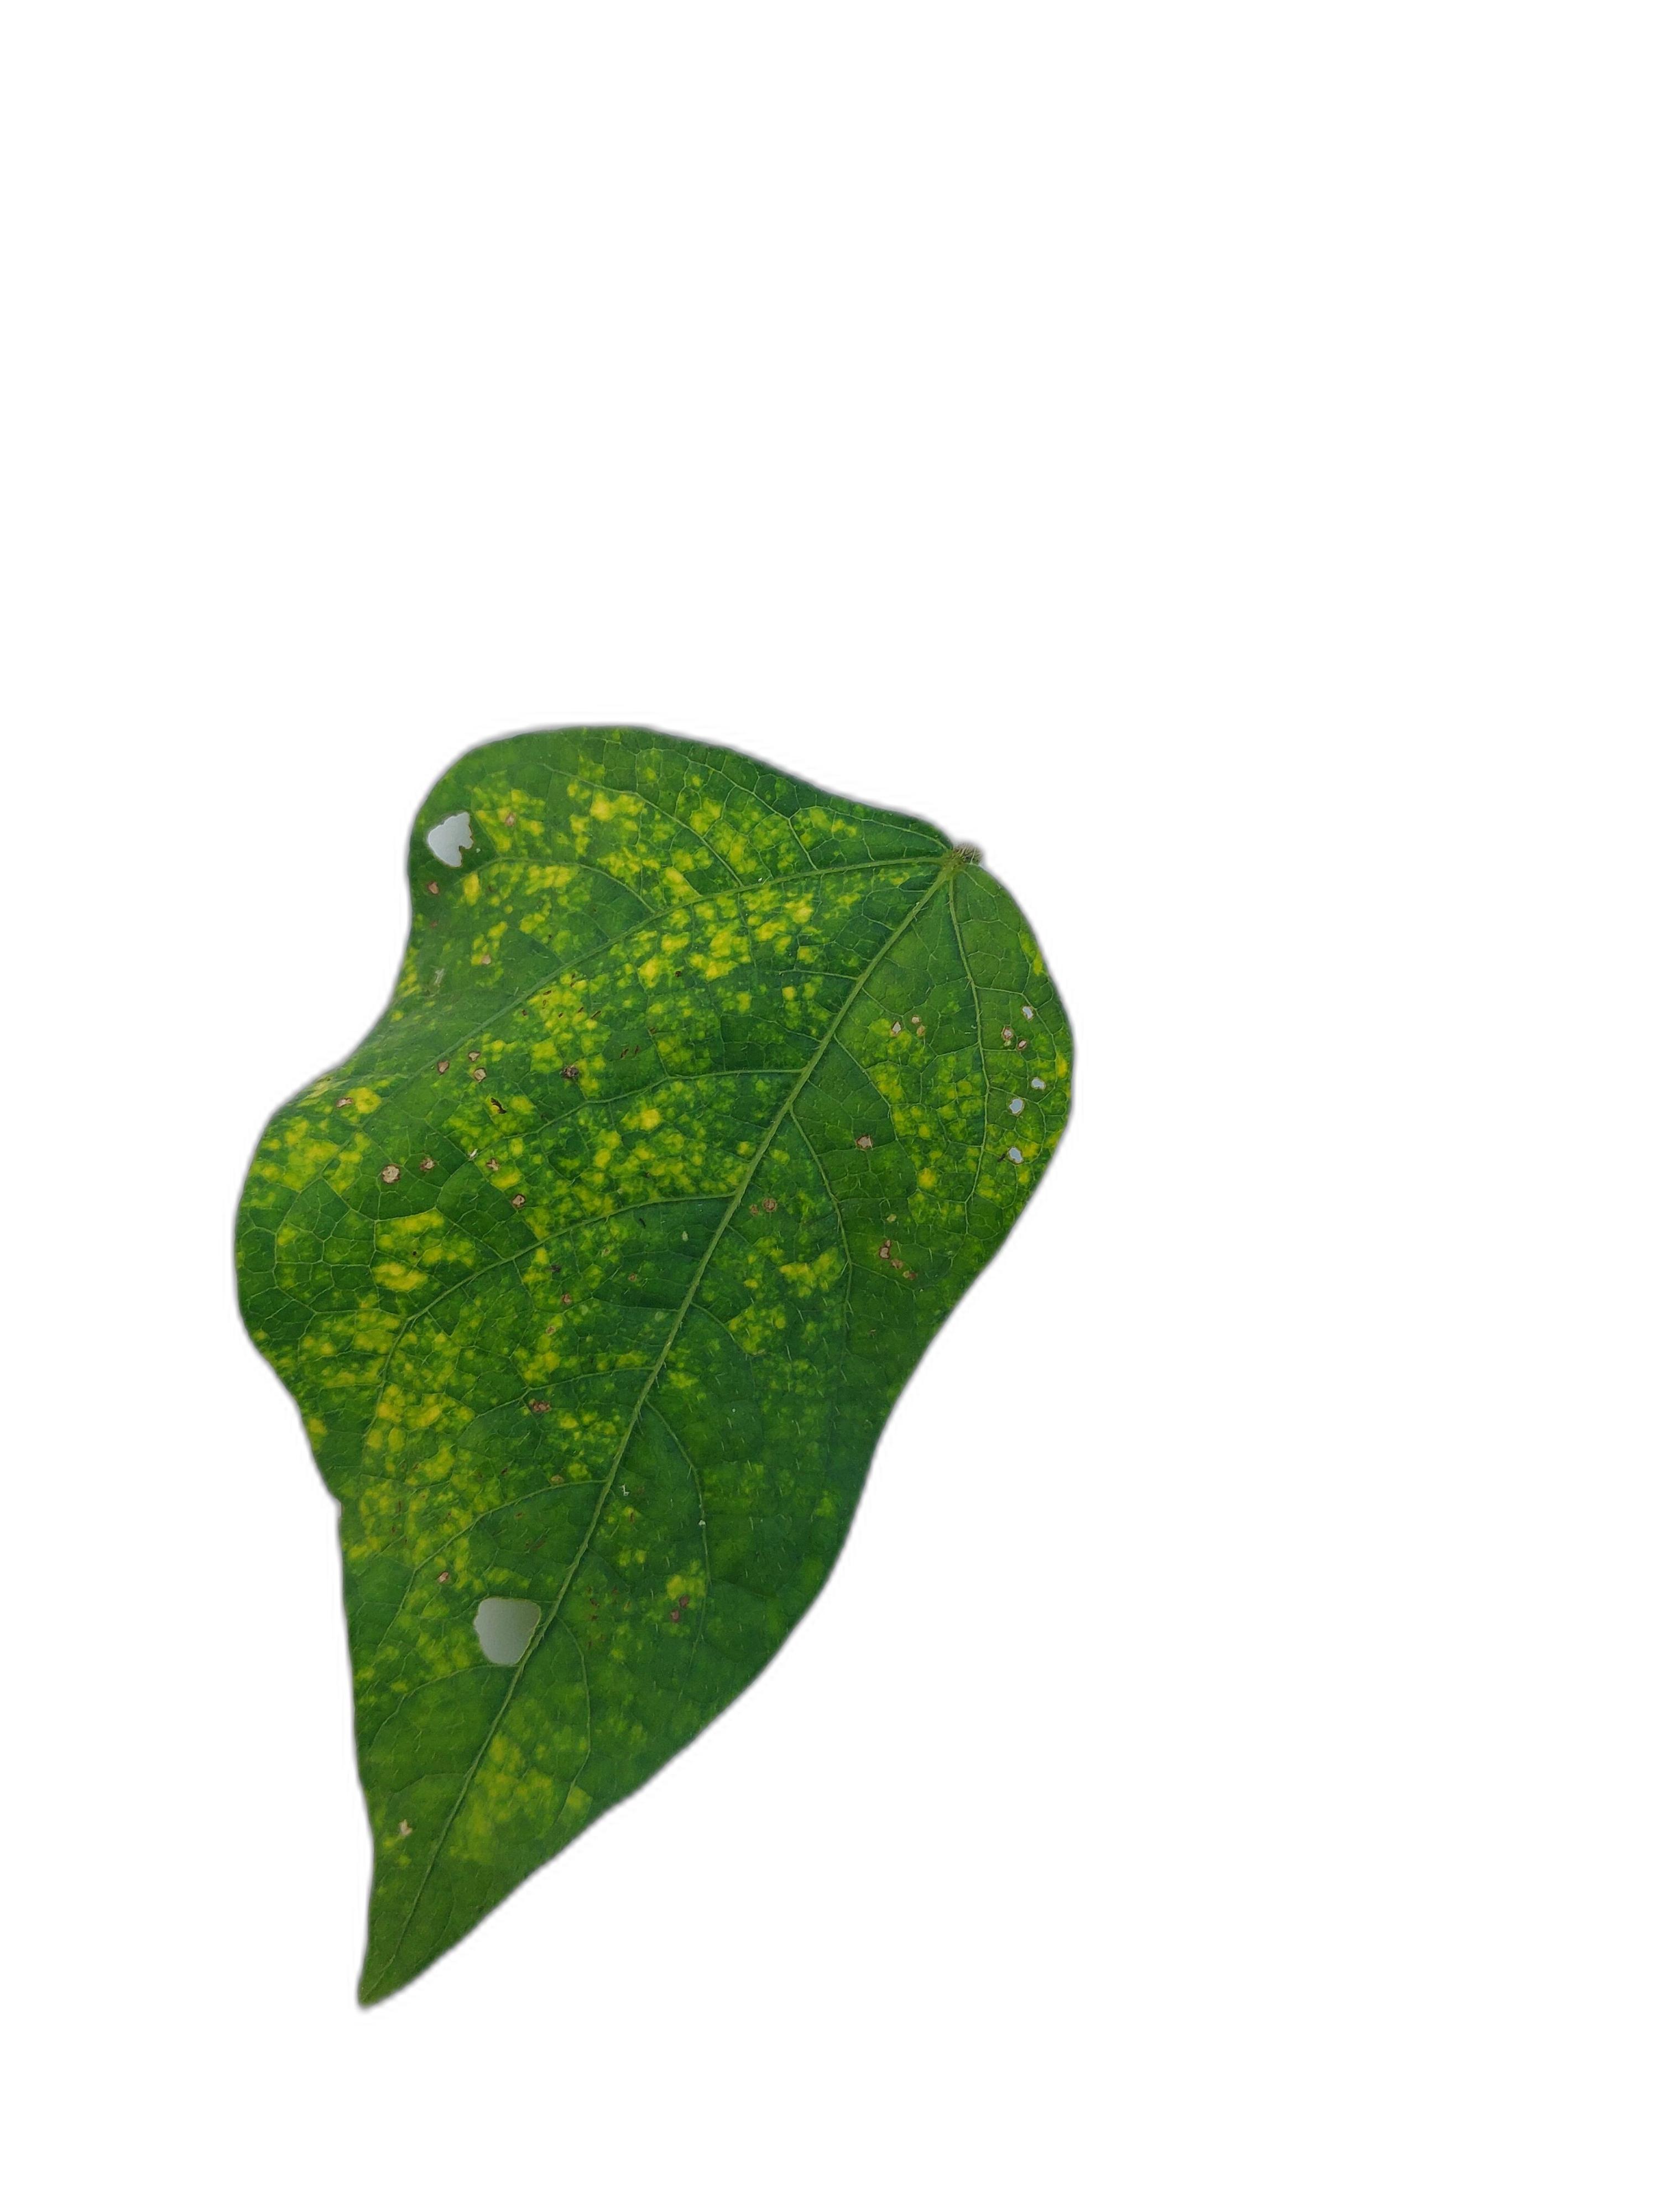
Label: Yellow Mosaic